The Undersea Environment

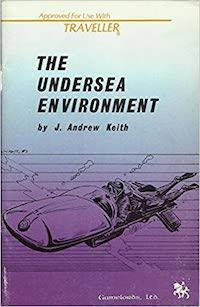
Cover by William H. Keith

The Undersea Environment is a 1983 role-playing game supplement, written by J. Andrew Keith for "Traveller", and published by Gamelords.